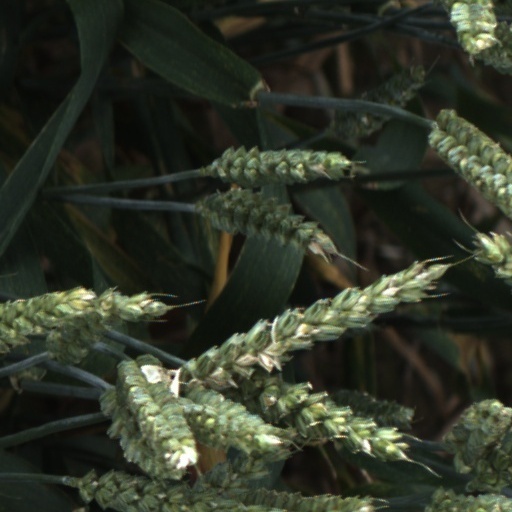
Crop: wheat